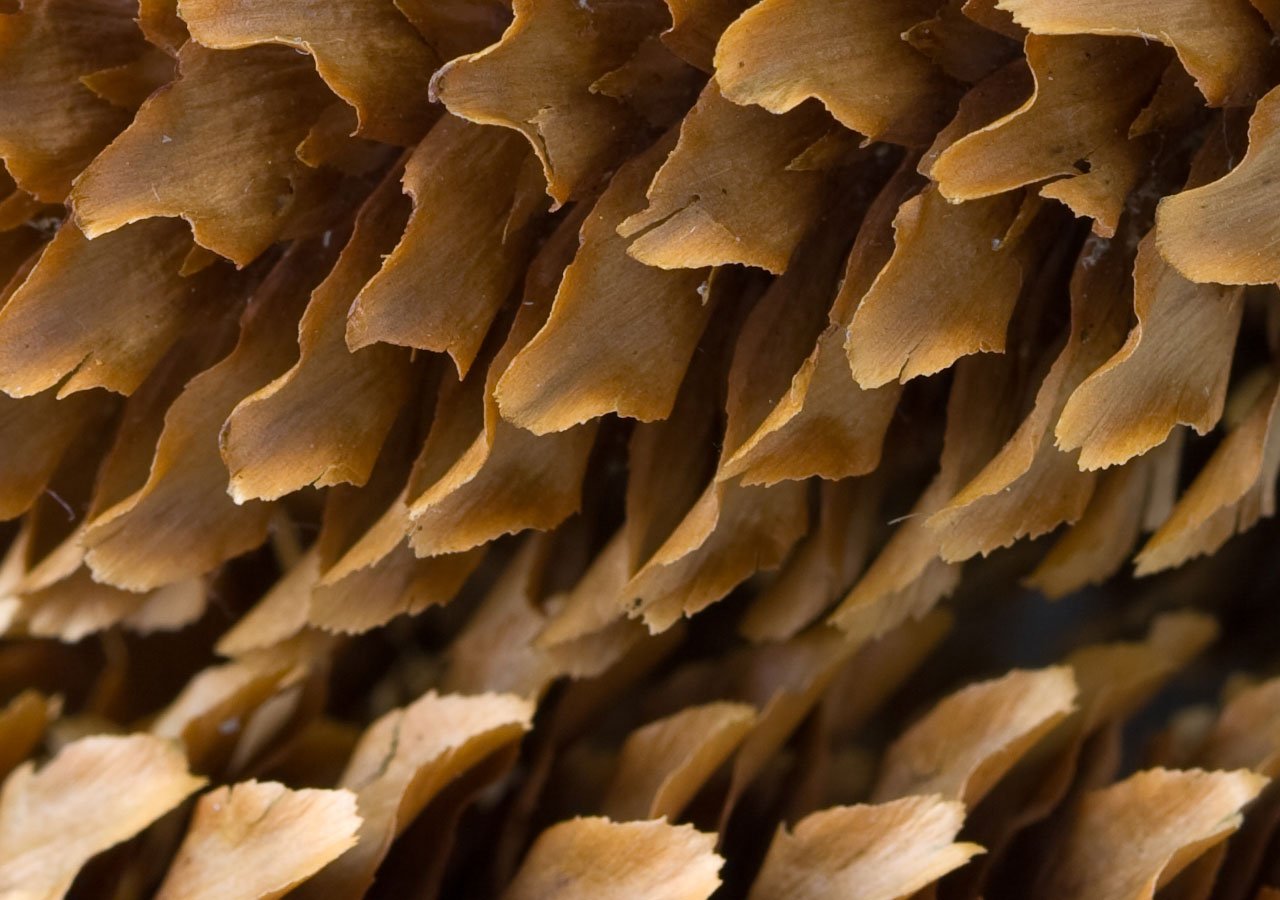
tree, nature, branch, plant, wood, sunlight, texture, leaf, flower, petal, trunk, formation, pine, macro, natural, autumn, brown, cone, flora, pine cone, close up, background, macro photography, oyster mushroom, grass family, woody plant